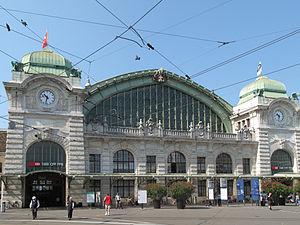
La gare de Bâle CFF est la principale gare voyageurs de Bâle, en Suisse. Elle comporte une partie réservée au trafic vers la France, appelée Bâle SNCF.